Piñata (film)

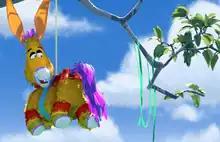
Promotional shot of the Piñata.

Piñata is a 2005 Australian animated short film, produced by Act3animation in Australia, released in 2005. It received funding from the Australian Film Commission. It has screened at various festivals around the world, including the Annecy International Animation Festival and SIGGRAPH, both in 2005, and for the first time in Australia on free-to-air television in February 2007 on ABC2's short film series Short & Curly.